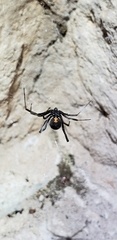
Species: Lactrodectus_hesperus